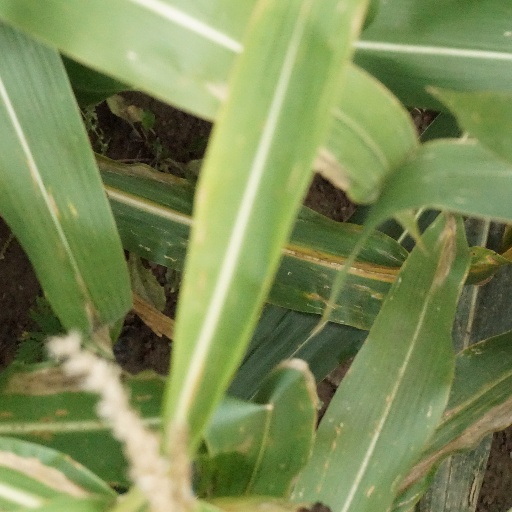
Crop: maize; corn